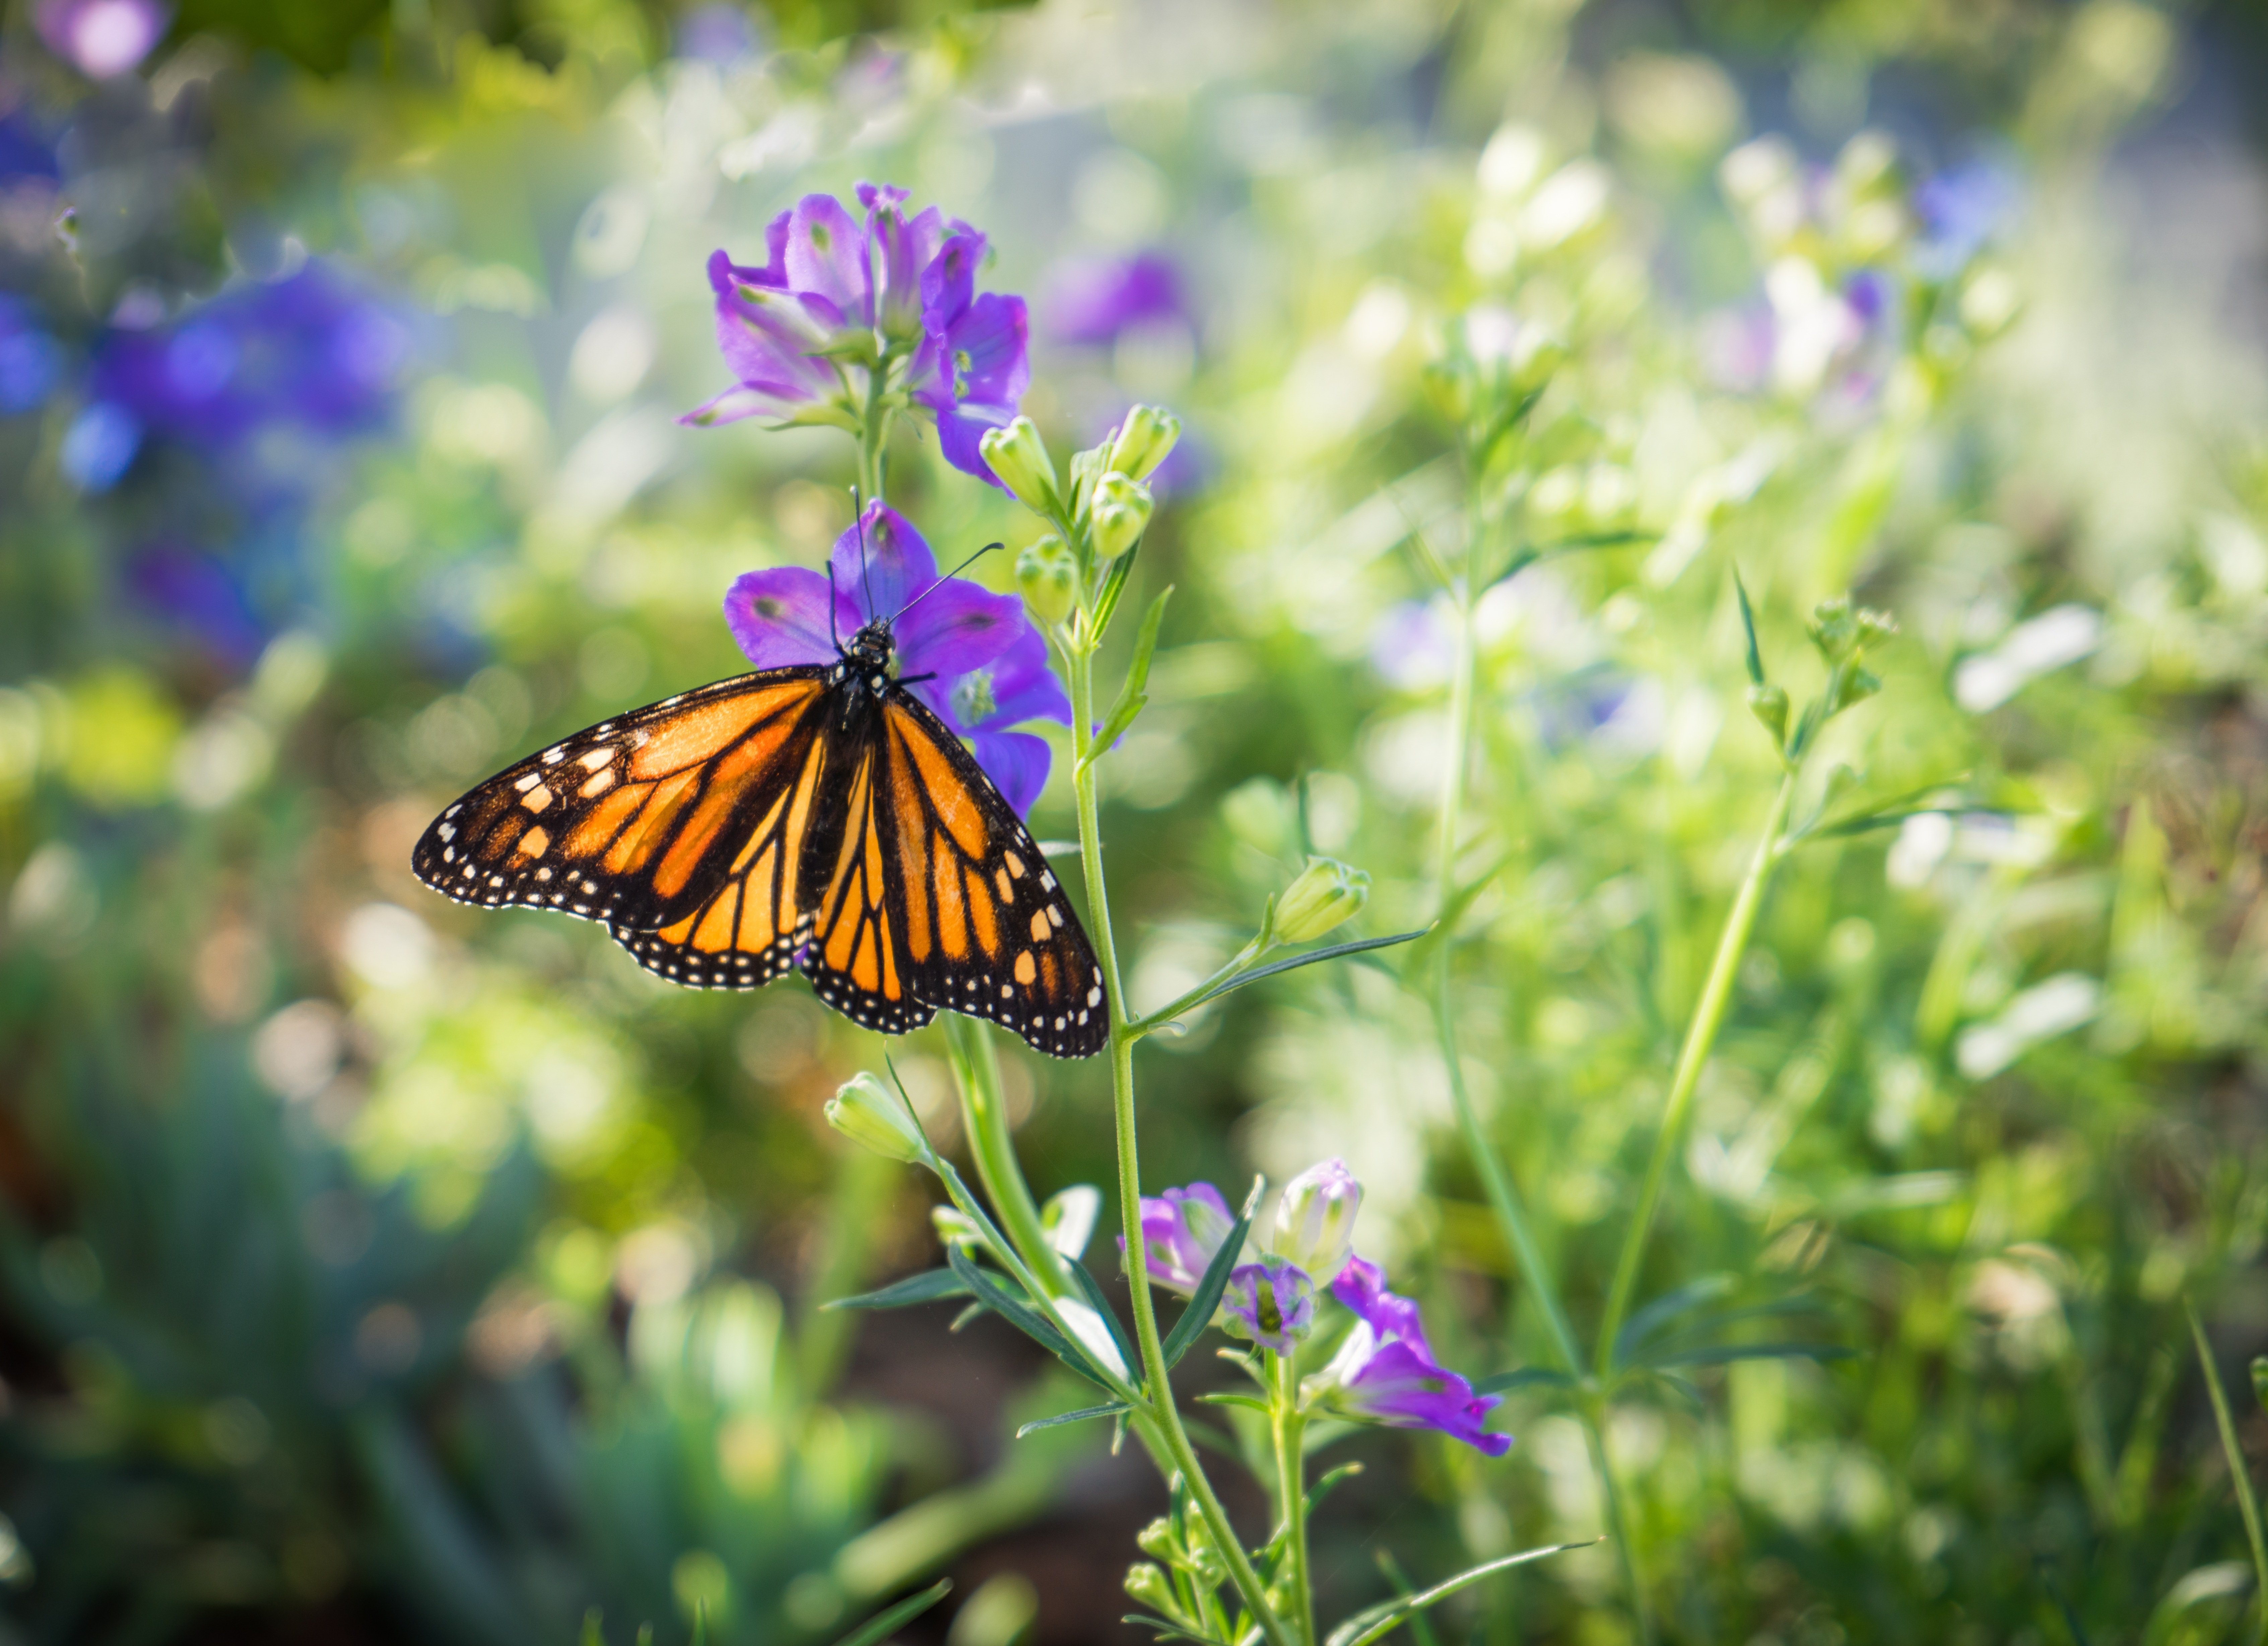
nature, grass, bokeh, plant, meadow, prairie, flower, fly, wildlife, orange, pattern, color, insect, botany, butterfly, colorful, garden, flora, fauna, invertebrate, wildflower, monarch butterfly, purple flower, nectar, macro photography, arthropod, pollinator, moths and butterflies, lycaenid